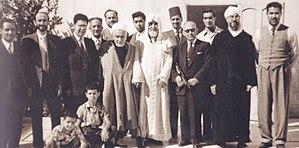
Omar Derdour, de son nom complet Abou El Kacem Omar Derdour, né le 13 octobre 1913 à Hidous et décédé le 19 mars 2009 à Tazoult, est un disciple de Abdelhamid Ben Badis et une figure du mouvement réformiste musulman en Algérie.